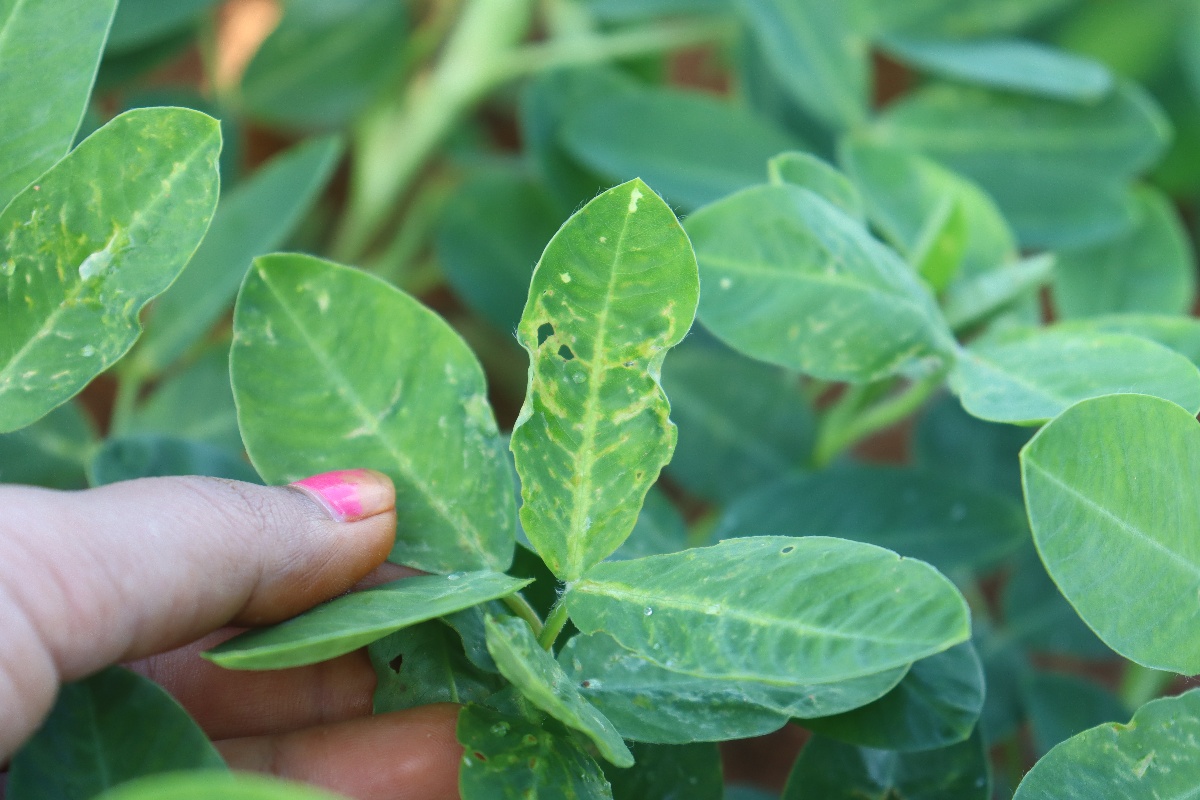
Label: healthy leaf